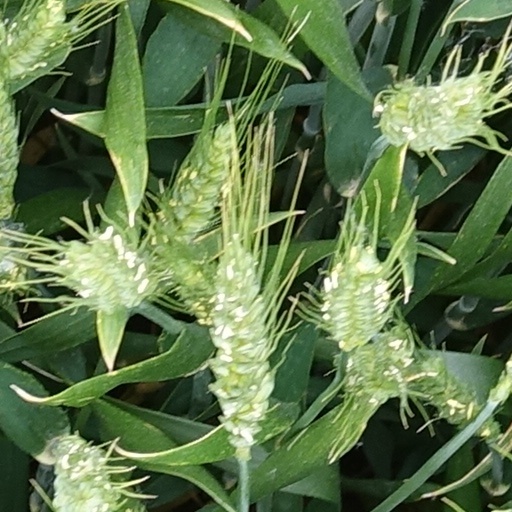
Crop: wheat